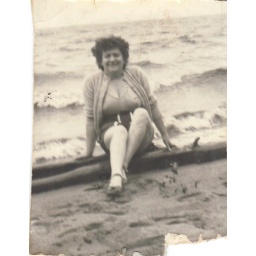
my mom rose at her summer home in 1954